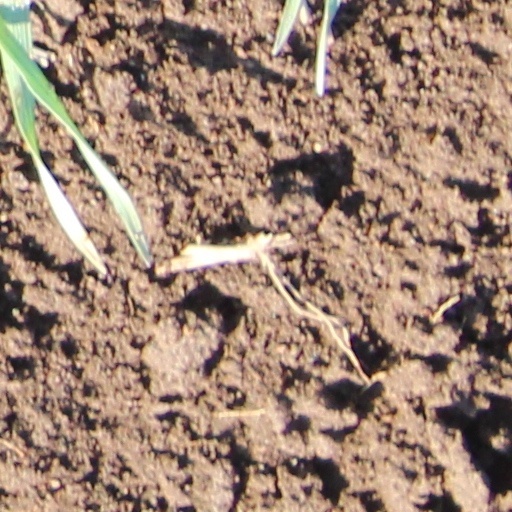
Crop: wheat